Nepenthes northiana

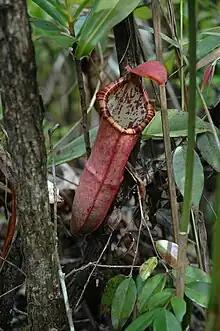
Upper pitcher of "N. mirabilis" × "N. northiana"

"Nepenthes northiana" generally grows in exposed sites on near-vertical limestone cliffs with permanent water seepage. Less commonly it occurs in secondary vegetation on small hills. It is sympatric with other limestone flora such as "Alocasia longiloba" var. "lowii".